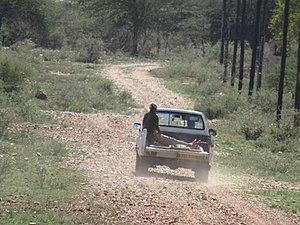
Ramotswa est une ville du Botswana qui fait partie du District du Sud-Est.